Sri Kandaswamy Kovil, Brickfields

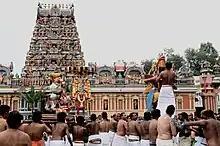
Soora Samhaaram 2011 Simitha

Sri Kandaswamy Kovil is hailed as one of the first temples in Malaysia to have celebrated the Soora Samharam festival which occurs as a conclusion to the Kantha Shasti fast (re-enactment of Lord Muruga's win over the Asuras) and one of two temples in Malaysia to celebrate the Kathirgama Kodiyetram festival. Till date, these festivals are being celebrated in a grand scale. The scene of the mock battle between the main deity Arumugawsamy mounted on his Attukedai Vahanam (vehicle in the form of goat) and the Asuran, the Demon King appearing in various forms, is a sight to experience. It is witnessed by thousands of devotees, and this festival at sunset has been held for the last 80 to 90 years.